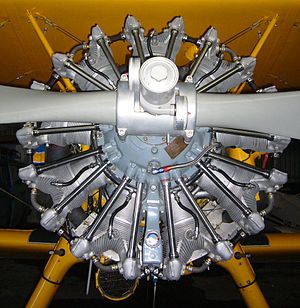
Pratt & Whitney R-985 Wasp Junior
Pratt & Whitney R-985 Wasp Junior er en serie ni-cylindrede, luftkølede stjernemotorer, beregnet til fly, og bygget af Pratt & Whitney Aircraft Company fra starten af 1929 til 1953. Disse motorer har en slagvolumen på 985 in³; de første versioner leverede 300 hk, de mest producerede typer nåede op på 450 hk.